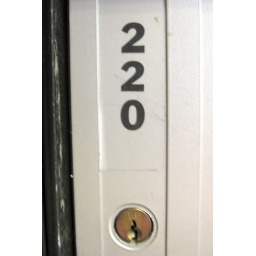
I just took this picture tonight. It is a post office box in Monroe, Oregon.(5959-number220forseqnumbflickr)